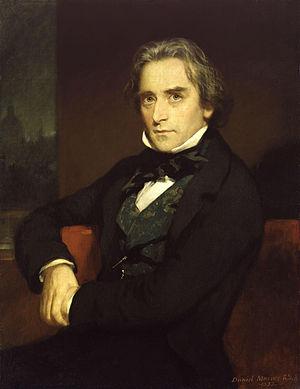
Dombey et Fils est un roman de Charles Dickens, publié à Londres en dix-neuf feuilletons d'octobre 1846 à avril 1848 par The Graphic Magazine, puis en un volume chez Bradbury and Evans en 1848. Le roman a d'abord paru sous son titre complet, Dealings with the Firm of Dombey and Son: Wholesale, Retail and for Exportation, puis abrégé en Dombey and Son. Il a été illustré, selon des indications très précises de Dickens, par le dessinateur Hablot Knight Browne.